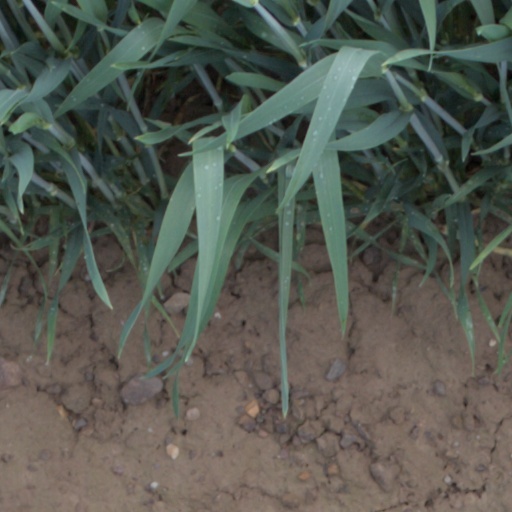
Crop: wheat